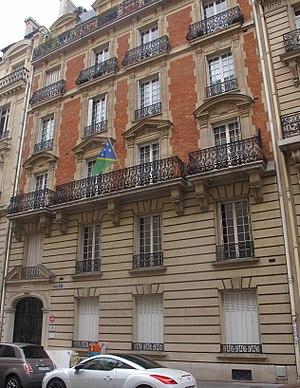
Délégation permanente des îles Salomon auprès de l'UNESCO, n°17 avenue d'Eylau (Paris, 16e).
Ceci est une liste des représentations diplomatiques des Îles Salomon. Les Îles Salomon n'ont que quelques missions diplomatiques à l'étranger.